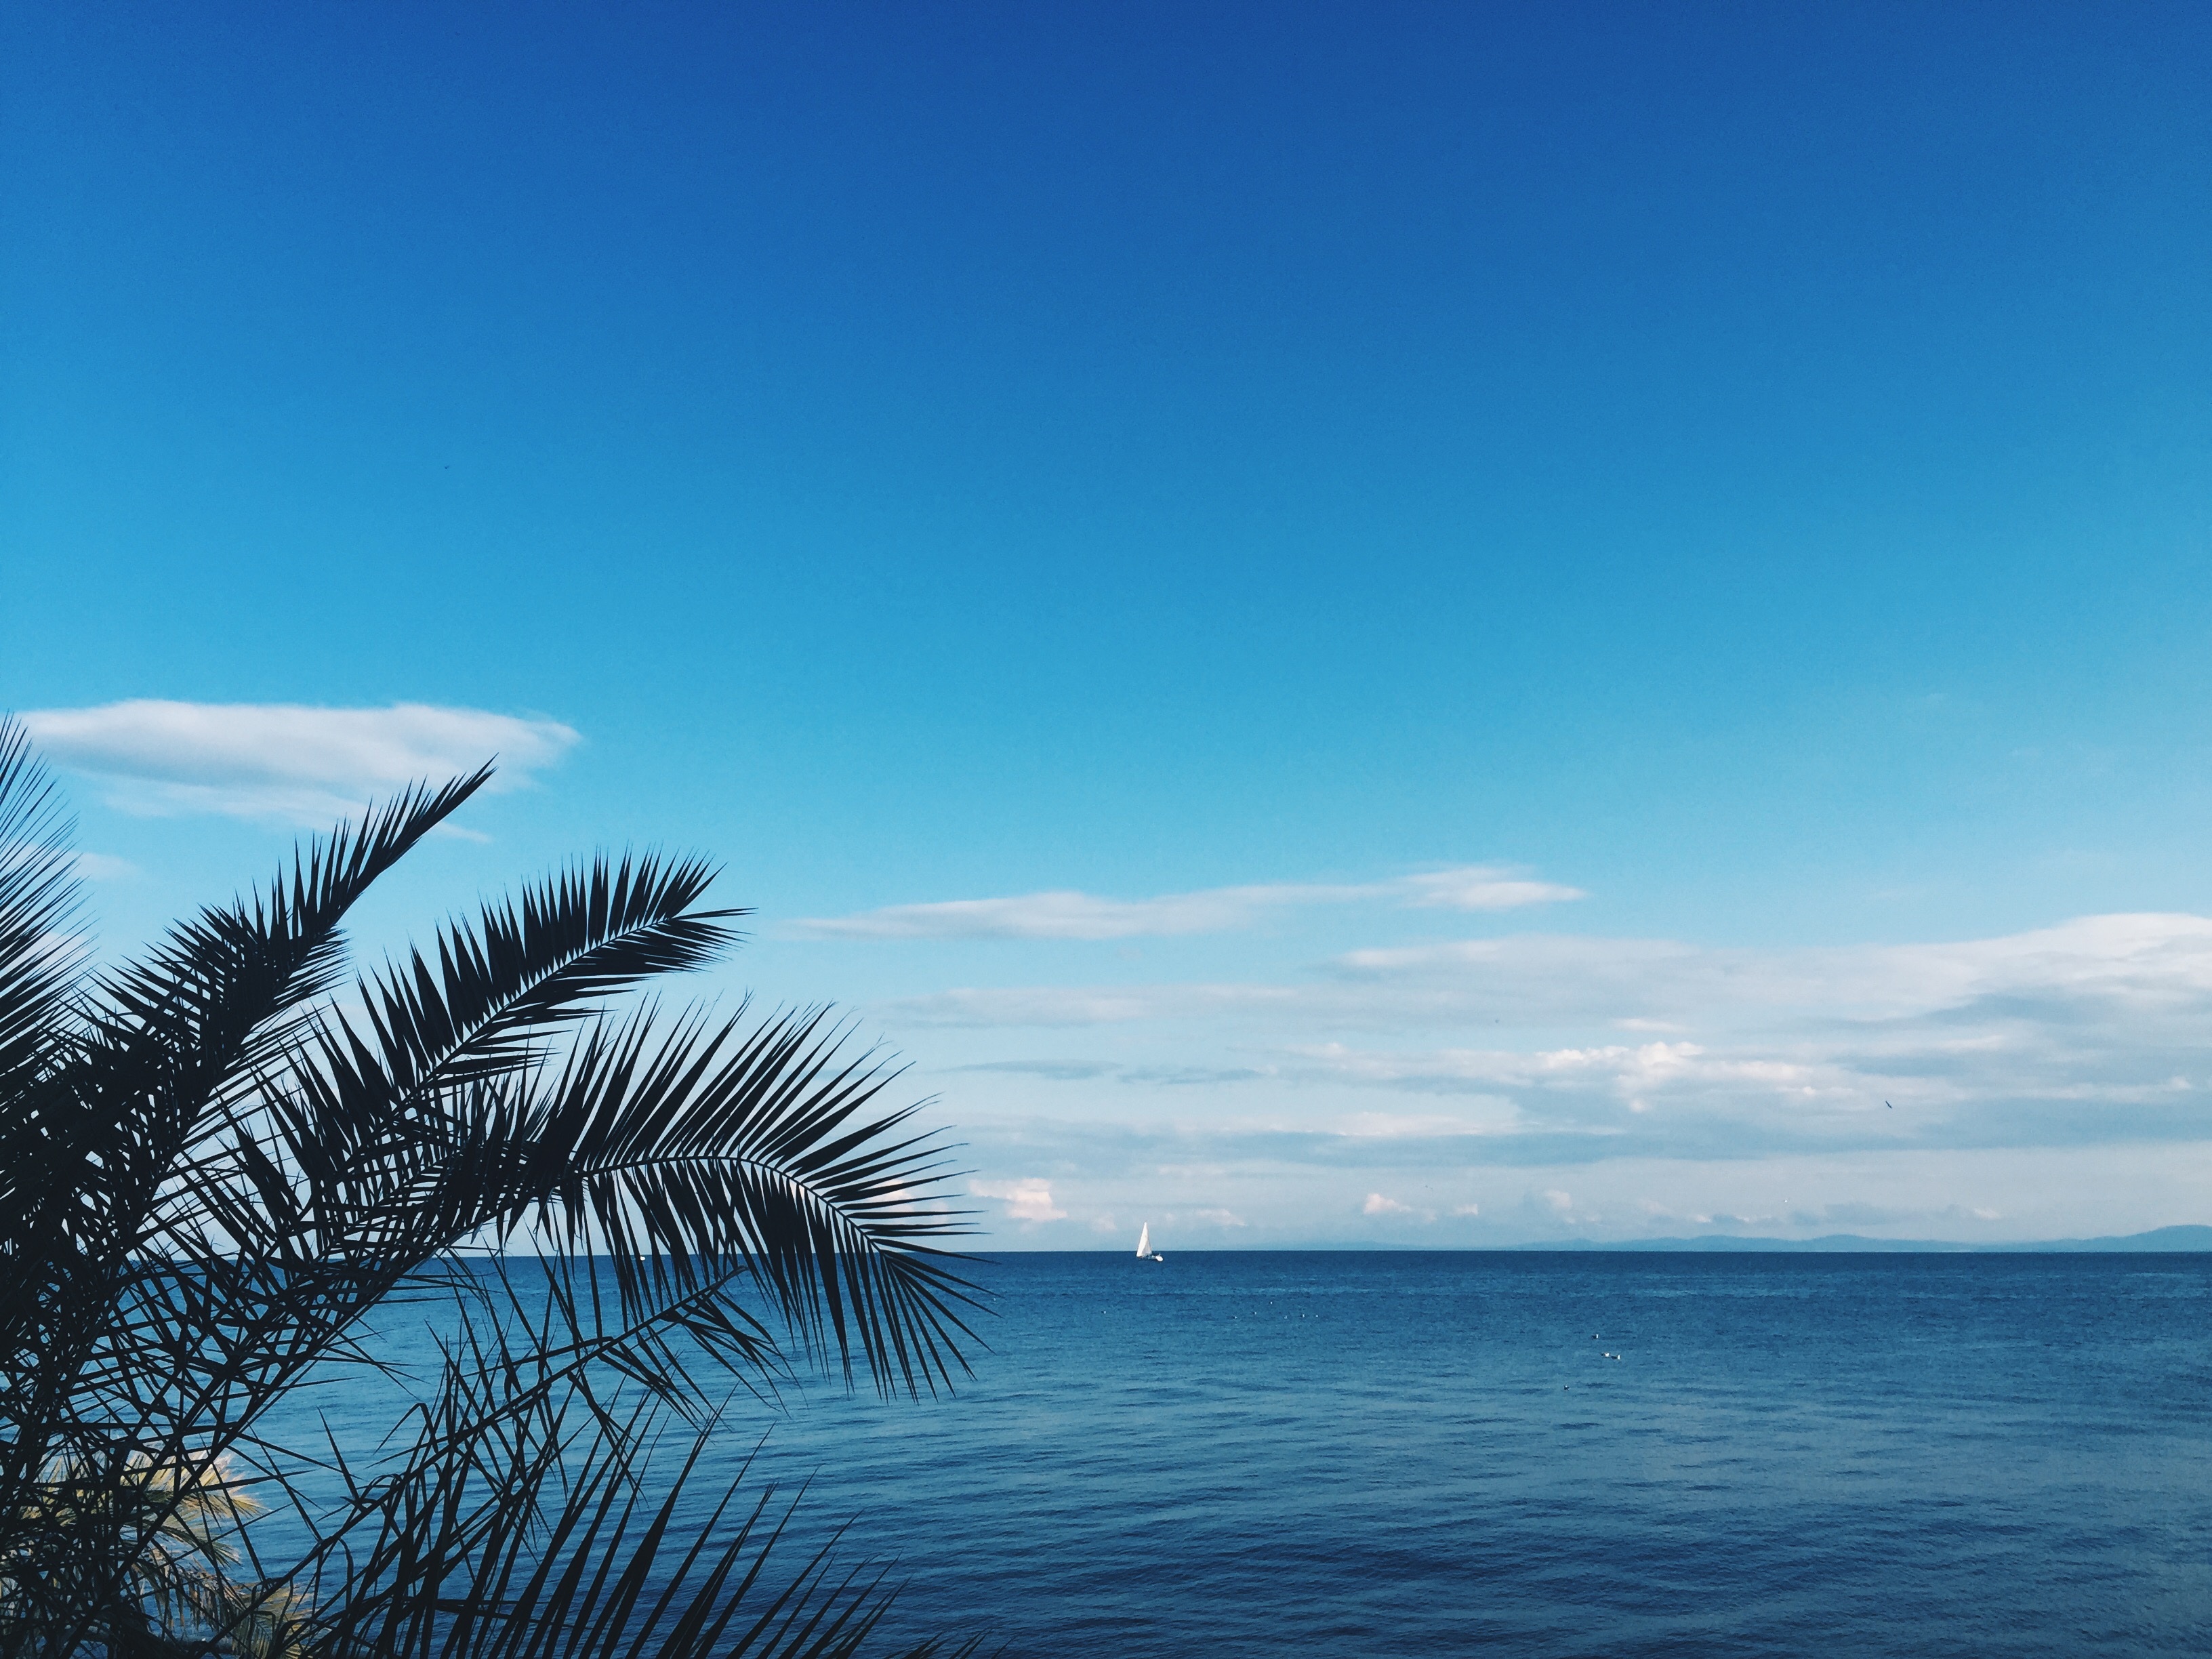
beach, sea, coast, ocean, horizon, cloud, sky, sunrise, sunlight, morning, shore, wave, wind, dawn, dusk, evening, blue, body of water, cape, wind wave, arecales